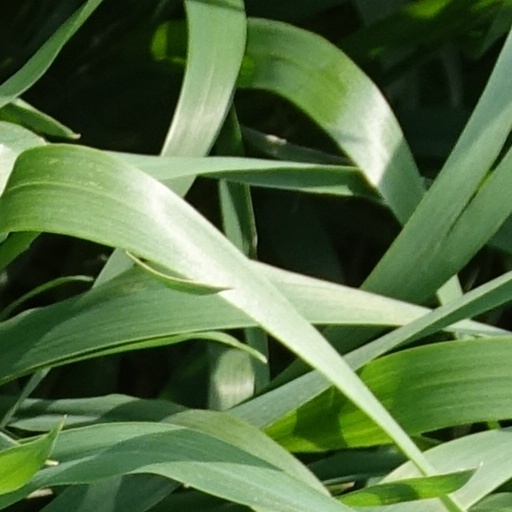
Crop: wheat